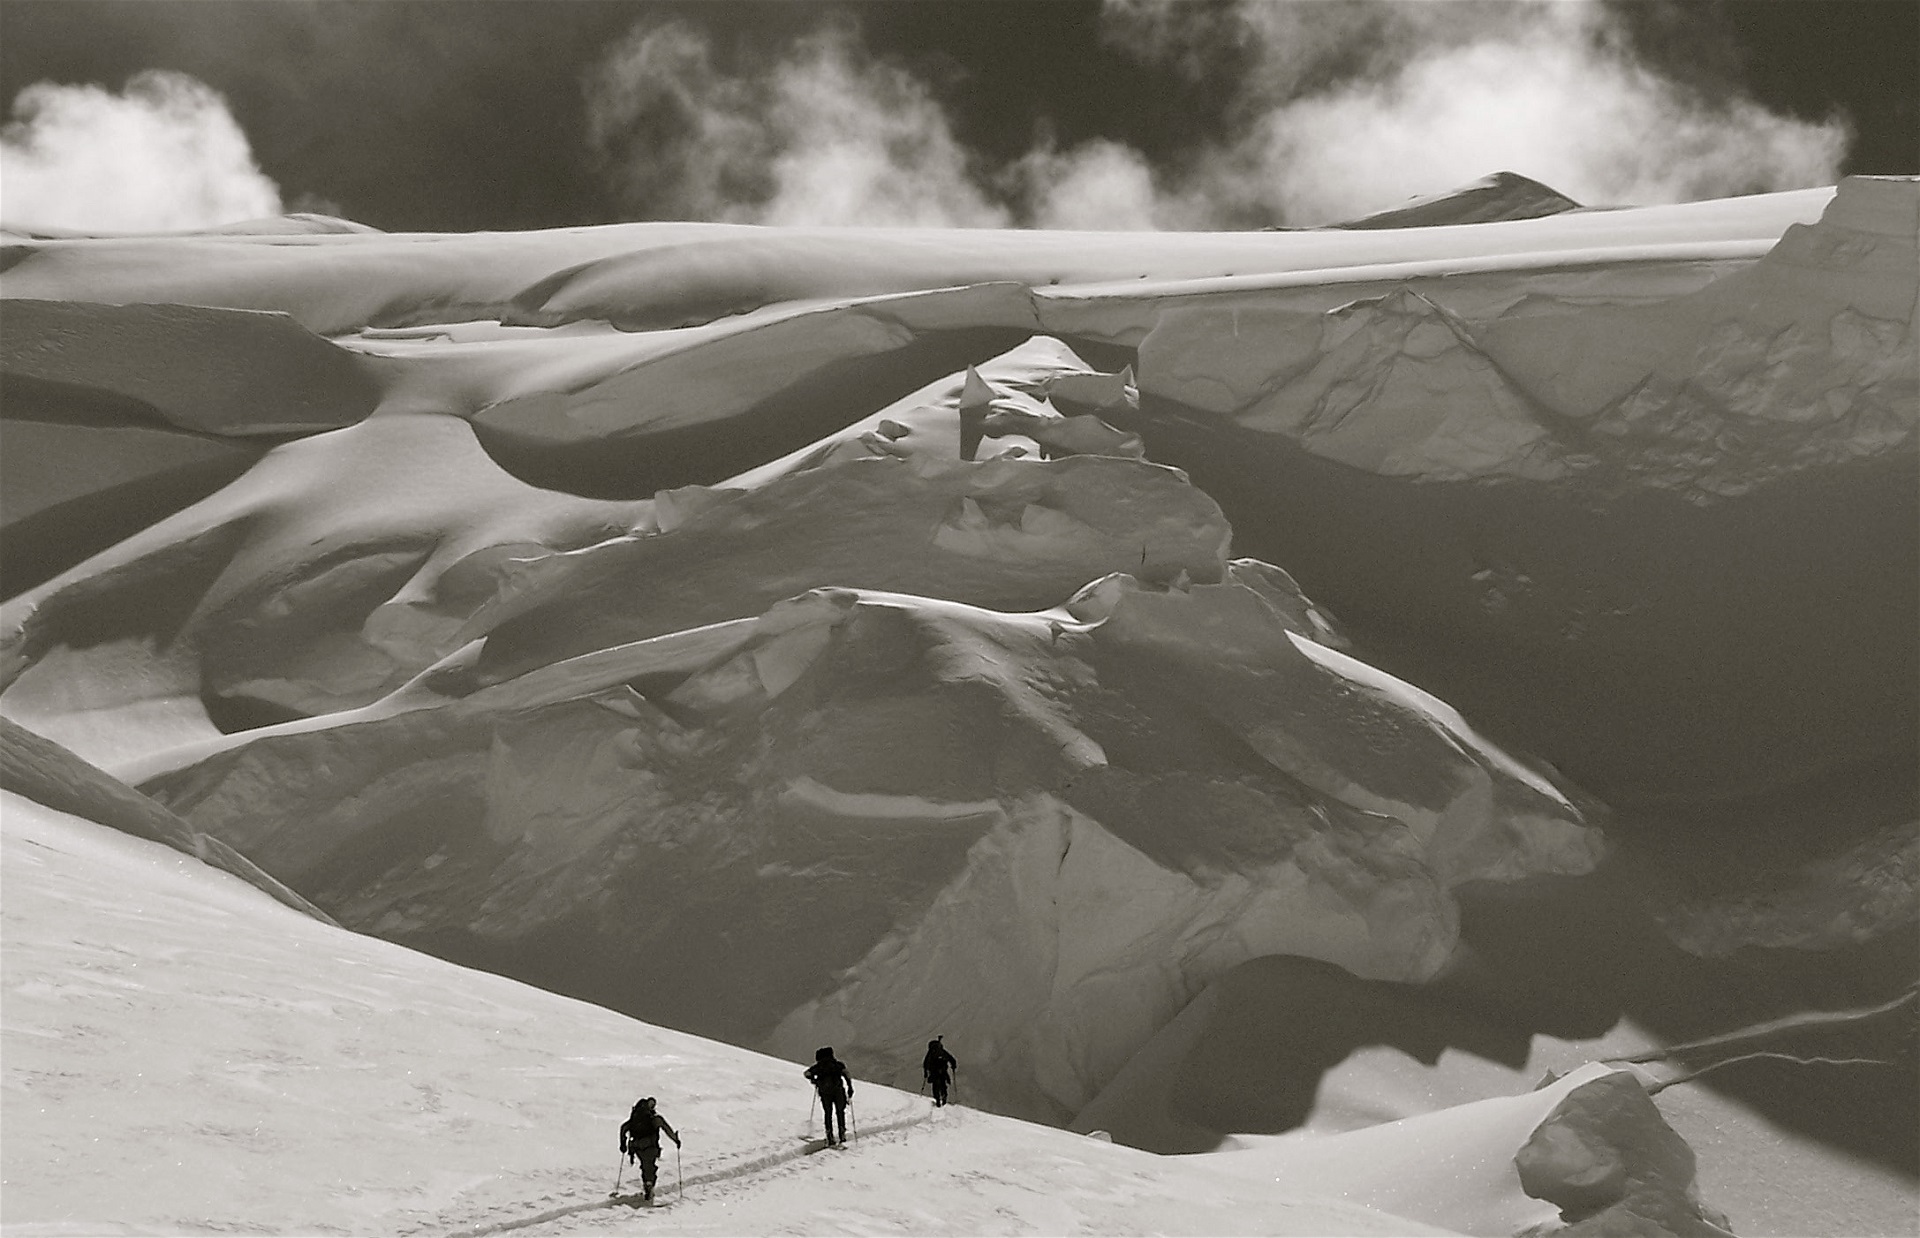
mountain, snow, winter, black and white, sky, trail, white, sport, wave, adventure, travel, recreation, ice, weather, usa, monochrome, lifestyle, season, outdoors, clouds, mountains, silhouettes, alaska, active, challenge, denali national park, cross country skiers, monochrome photography, geological phenomenon